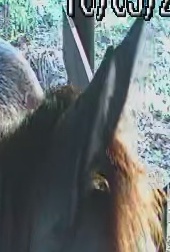
Face region: ears (position_of_ears)
Pain indicator: not_present